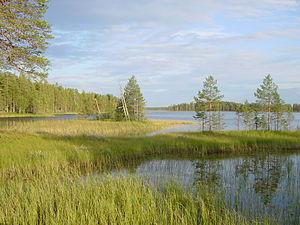
La Carélie du Nord est une région de l'est de la Finlande. Sa capitale est Joensuu.